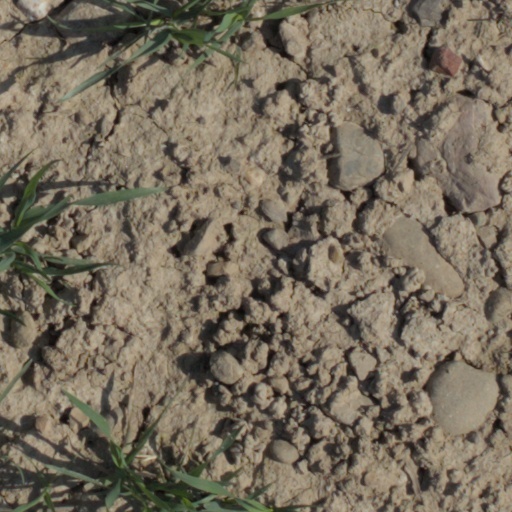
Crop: wheat